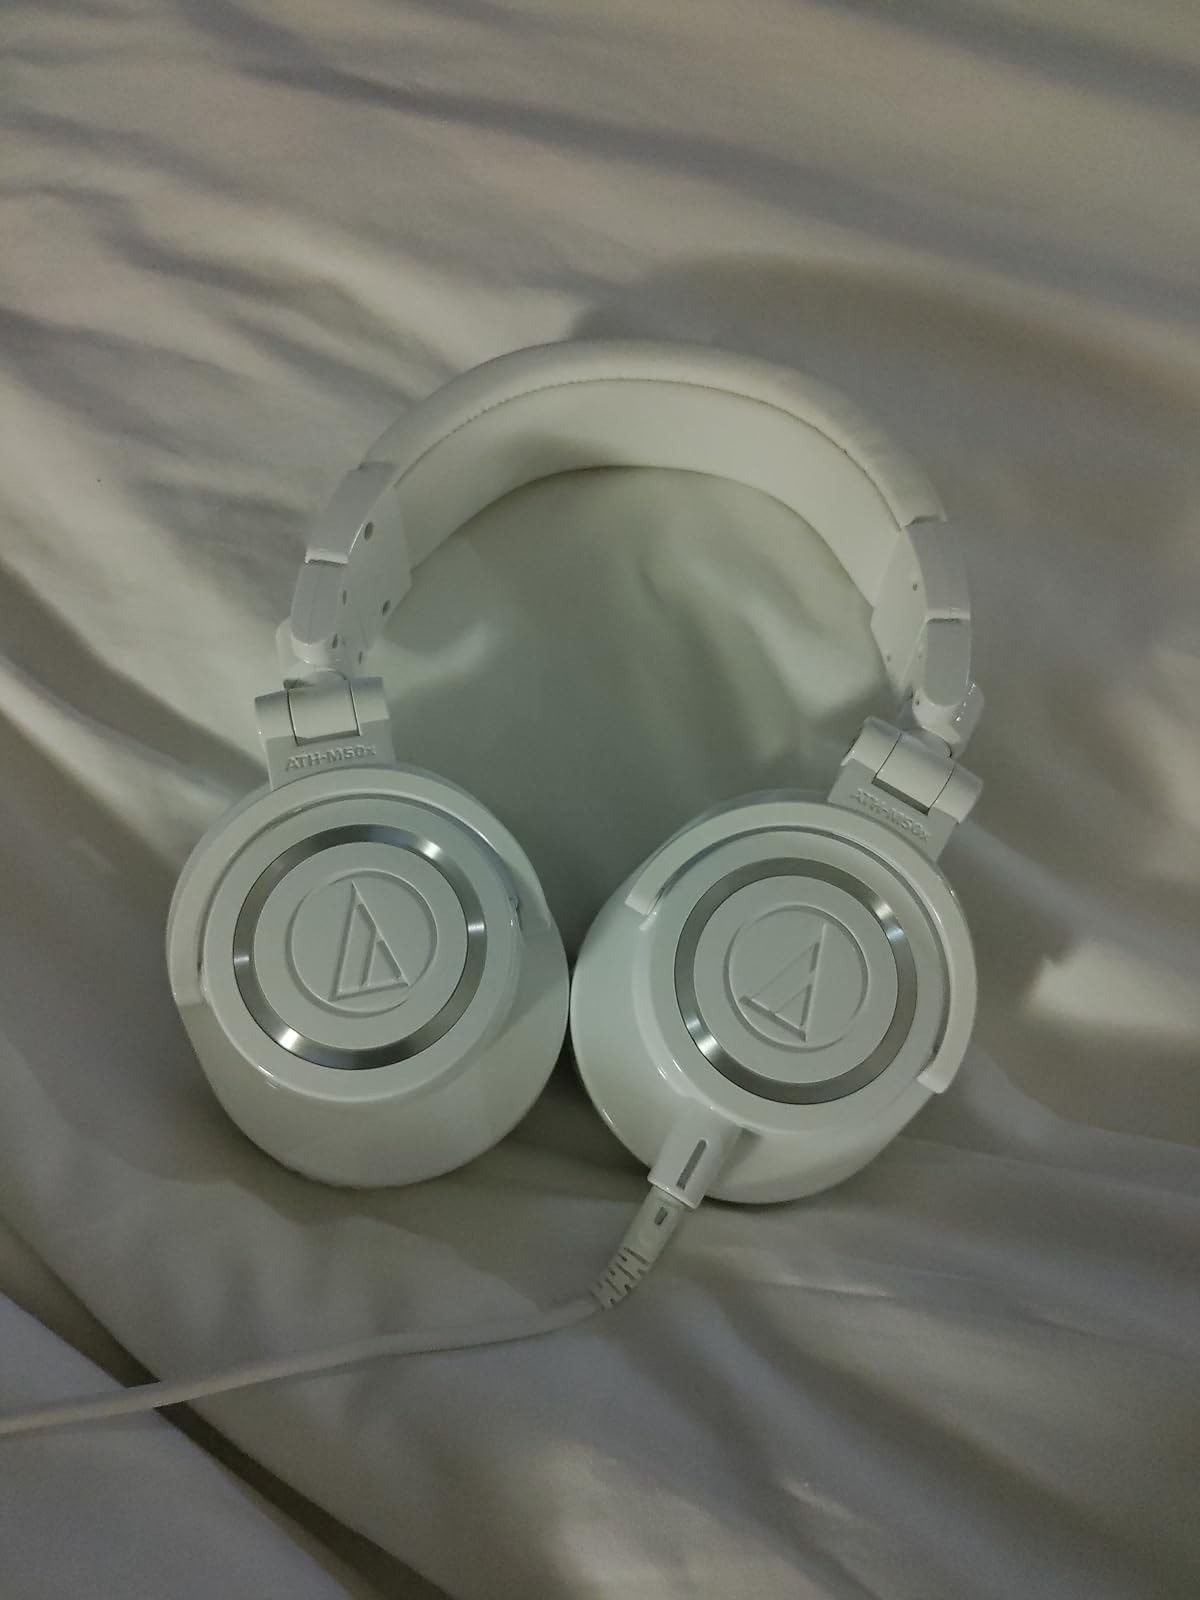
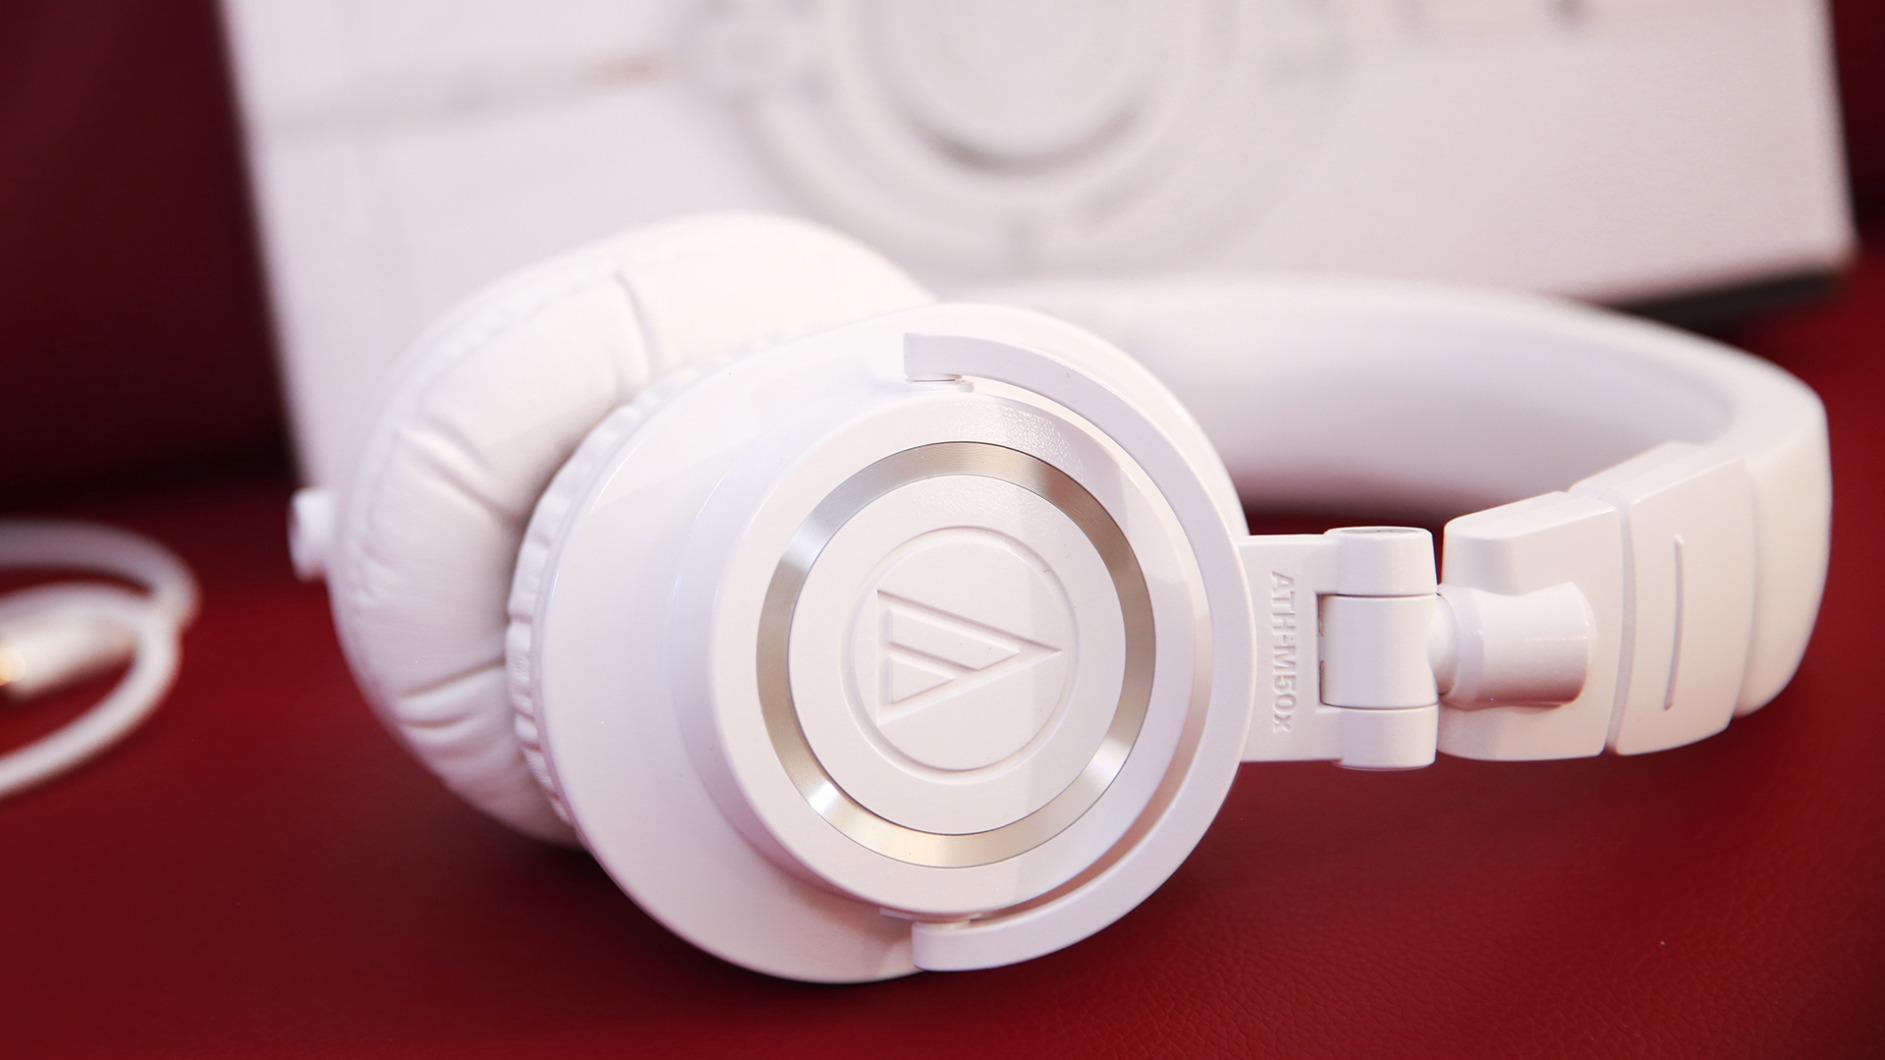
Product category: headphones
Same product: yes